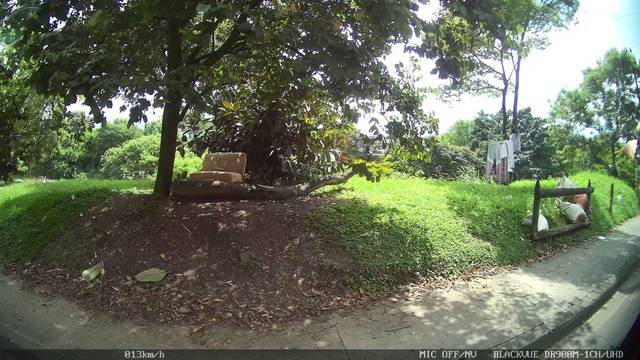
Region: Colombia
Coordinates: 6.259, -75.578